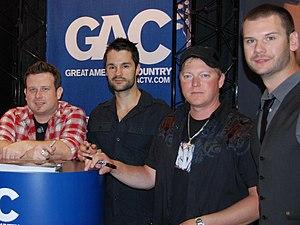
Emerson Drive est un groupe canadien de musique country, créé en 1995. Le groupe est composé de Brad Mates, Danick Dupelle, Mike Melancon et Dale Wallace.